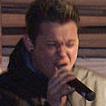
Age: 25